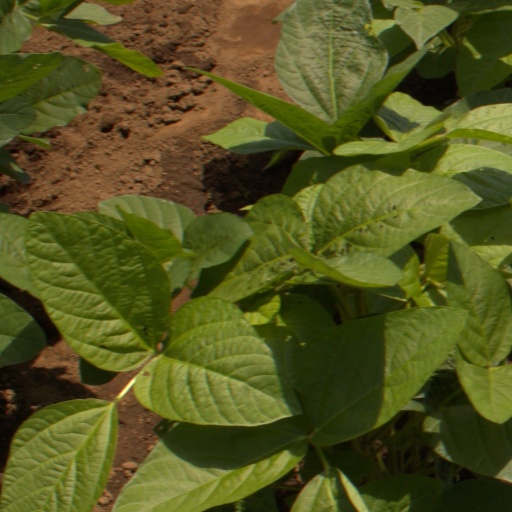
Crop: soybean